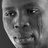
Emotion: sad